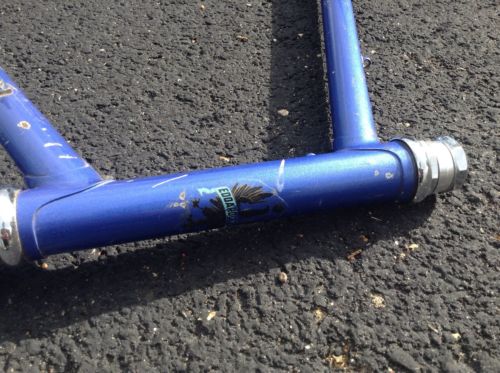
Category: bicycle